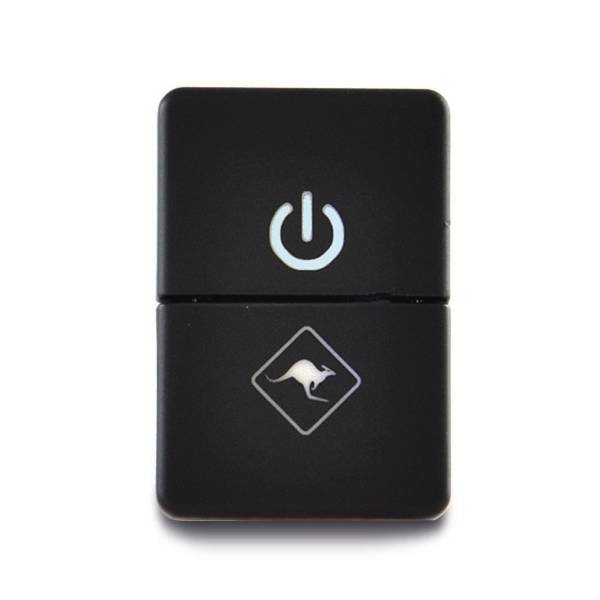
Dual Lightforce Switch To Suit Toyota/Holden/Ford
When The New Ty2 Dual Input Switch Is Connected To The Lightforce Dual Input Switch Adaptor #Swadp6, You Will Have A Complete Plug And Play Connection, Should You Wish To Install The Lightforce Harness For Genesis And Venom Led #Lfdlhts2. This Factory Style Switch Features The Lightforce Roo Logo And Icon For Universal Applications. Available For The Following Vehicles Without Any Modification To The Original Dashboard. Toyota 200 Series 2008+, Toyota Hilux My15+, Toyota Prado 150 Series 2008+, Lightforce Switch Fascia's (Cbfascia, Cbfascia2 (Top Row) ; Cbfascia3. Features Include: Dual Inputs Providing Two Independently Switched Outputs Dual Coloured Illumination ‚Blue (Switch Illumination) ; Green (Once Switch Is On) Suitable For Positive Switched Vehicles Harness Included (300mm In Length) Switch Cut Out Size: 18mm X 28mm Australian Design Patent The Switch Must Be Used In Conjunction With A Relay As It Has A Maximum Current Rating Of 3 Amps @12v. Vehicle Compatibility Make Model Compatible From Compatible To Ford Ranger Px2 (Fitted With Lf Fascia) 2015 2018 Ford Ranger Px3 (Fitted With Lf Fascia) 2019 2021 Ford Everest (Fitted With Lf Fascia) 2015 2021 Holden Colorado (Fitted With Lf Fascia) 2017 2020 Suzuki Jimny Jb64w/Jb74w 2018 2020 Toyota 200 Series Landcruiser 2008 2020 Toyota 4runner 2008 2020 Toyota 86 (Subaru Brz / Scion Fr-S) 2012 2020 Toyota Camry 2011 2014 Toyota Corolla 2006 2013 Toyota Fj Cruiser (Roof Console Only) 2011 2016 Toyota Fortuner 2016 Current Toyota Highlander 2001 2007 Toyota Highlander 2008 2018 Toyota Hilux 2015 Current Toyota Kluger 2008 2019 Toyota Prado 150 2010 Current Toyota Rav4 2006 2019 Toyota Tacoma (Center Console Only) 2012 2020 Toyota Tundra 2007 Current Toyota Landcruiser 79 (Plastic Dash) Series 2021 2023
Brand: Lightforce
Category: Vehicles & Parts > Vehicle Parts & Accessories > Motor Vehicle Parts > Motor Vehicle Lighting > Light Switches